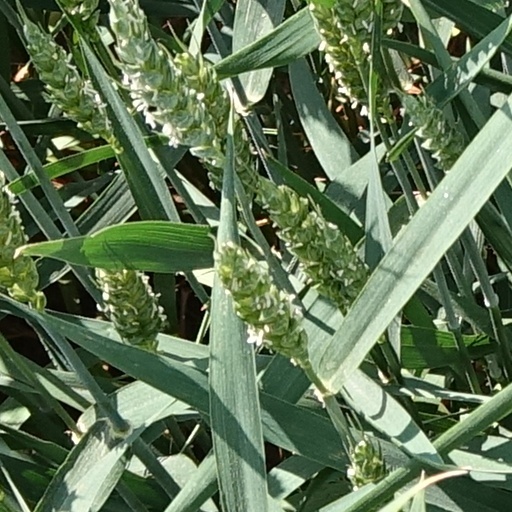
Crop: wheat